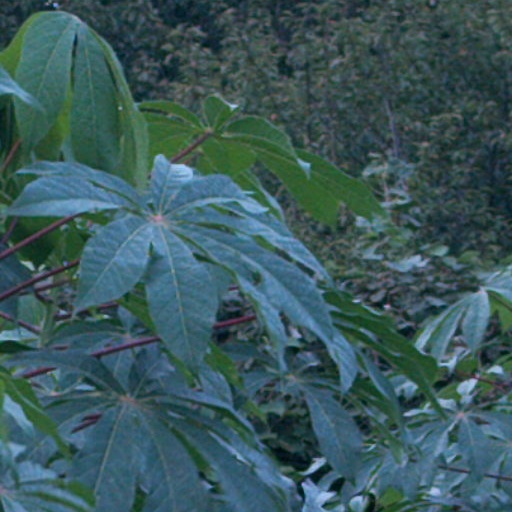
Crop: cassava